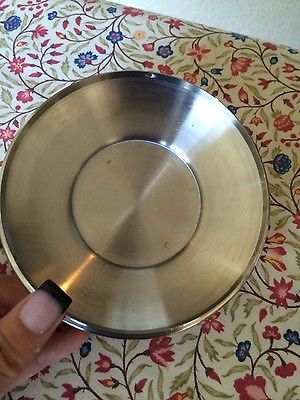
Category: kettle